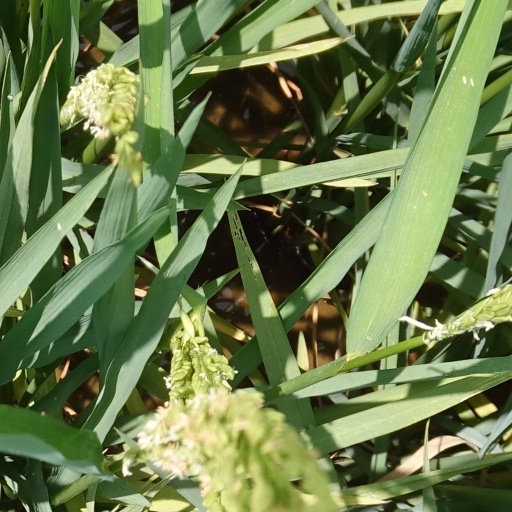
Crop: rice